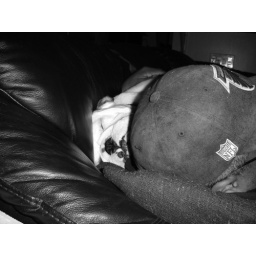
The best spot in the house sleeping with dad!